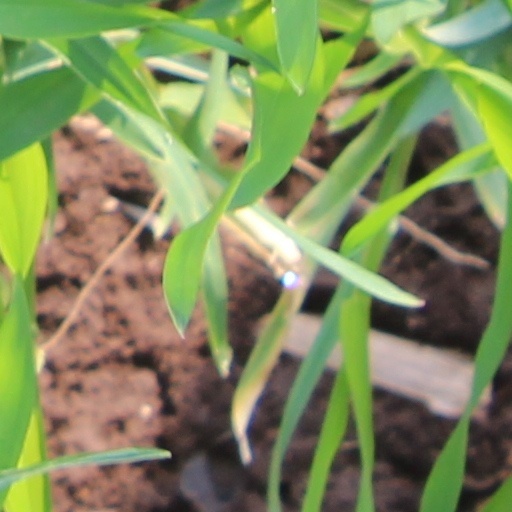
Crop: wheat